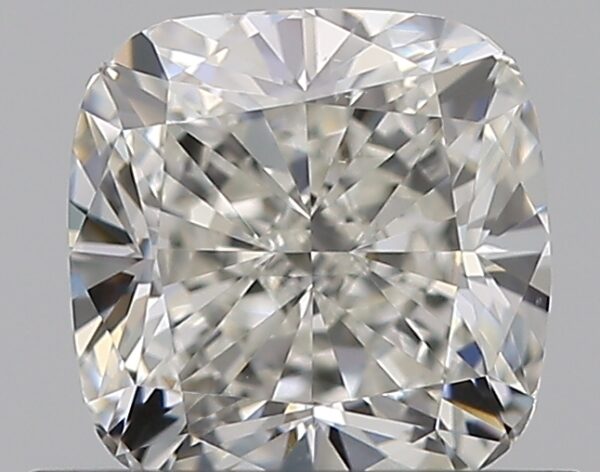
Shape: cushion
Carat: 0.8
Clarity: VVS2
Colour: I
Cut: EX
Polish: EX
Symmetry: VG
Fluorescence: N
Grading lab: GIA
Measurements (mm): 5.14 x 5.09 x 3.53